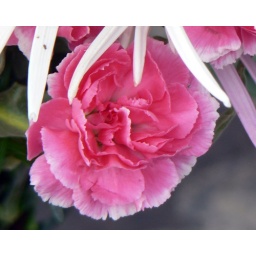
detail from a bouquet of flowers I found discarded in a parking lot